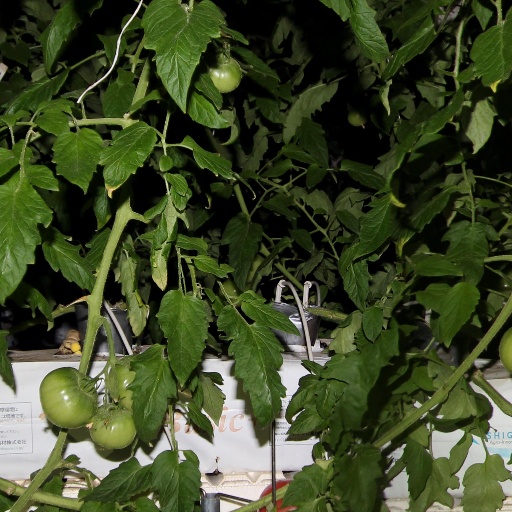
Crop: tomato